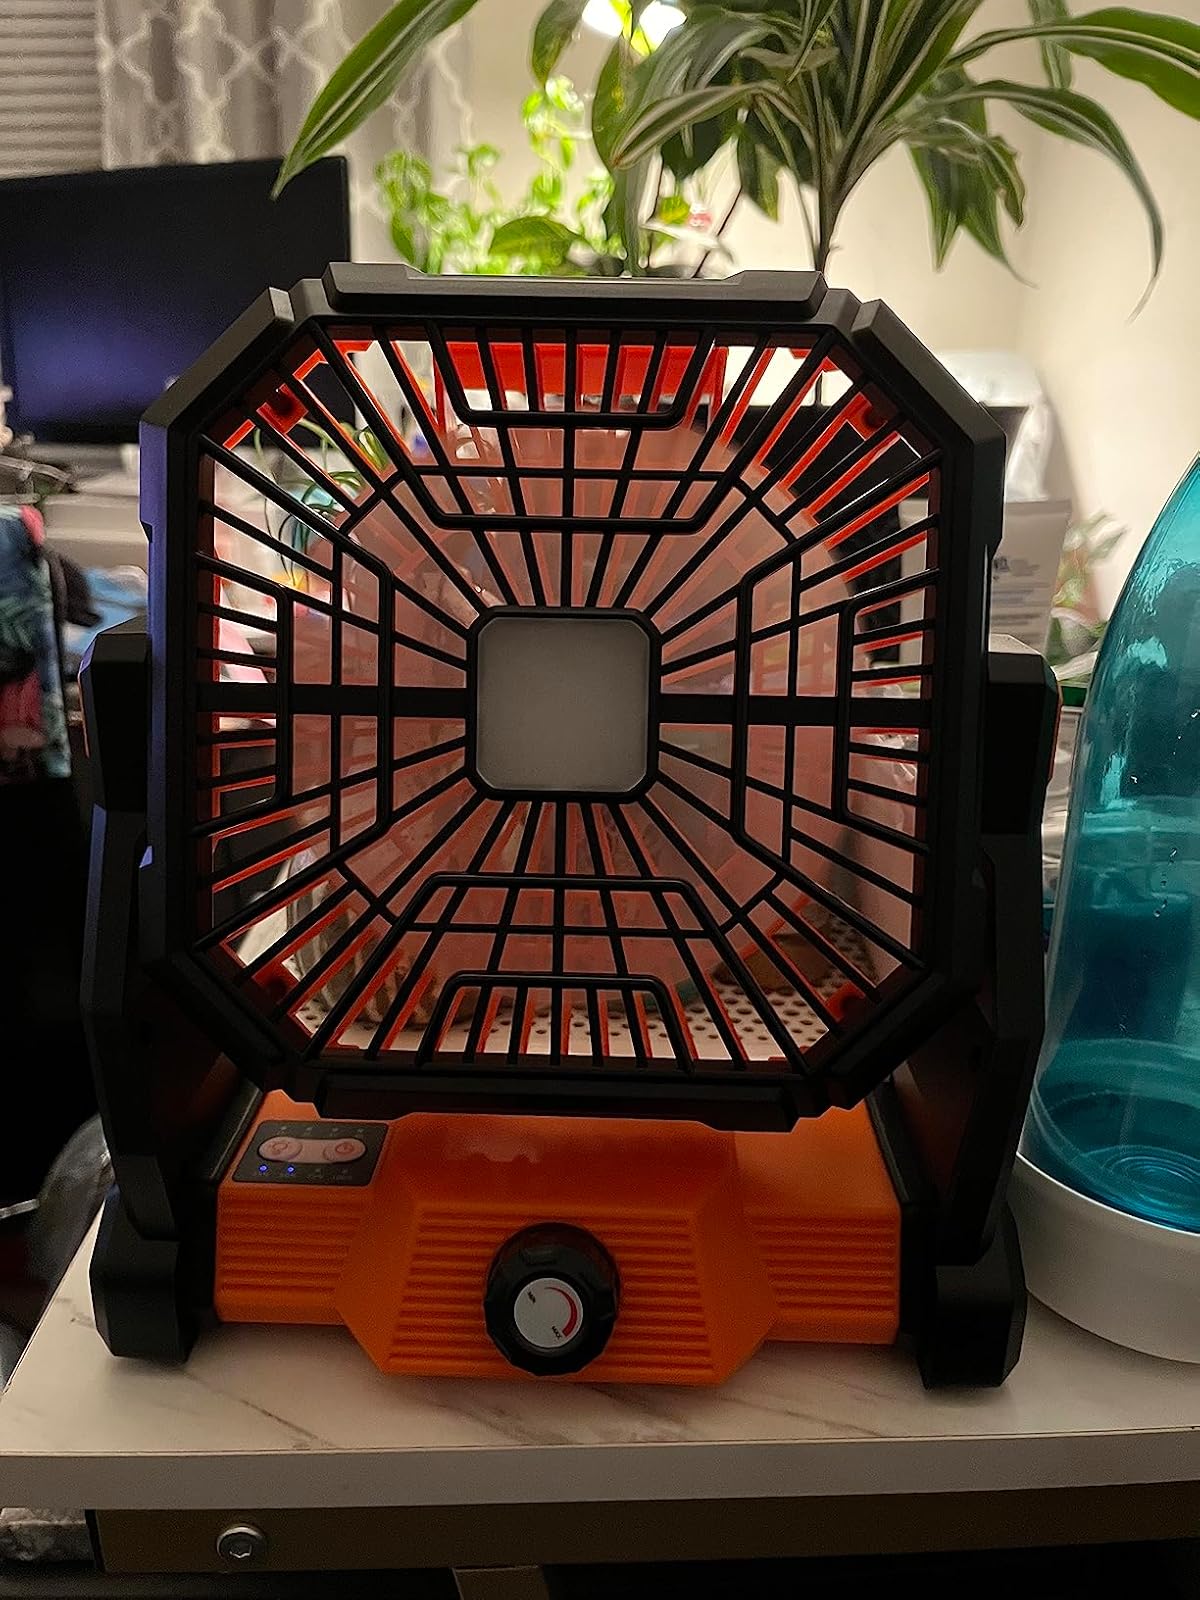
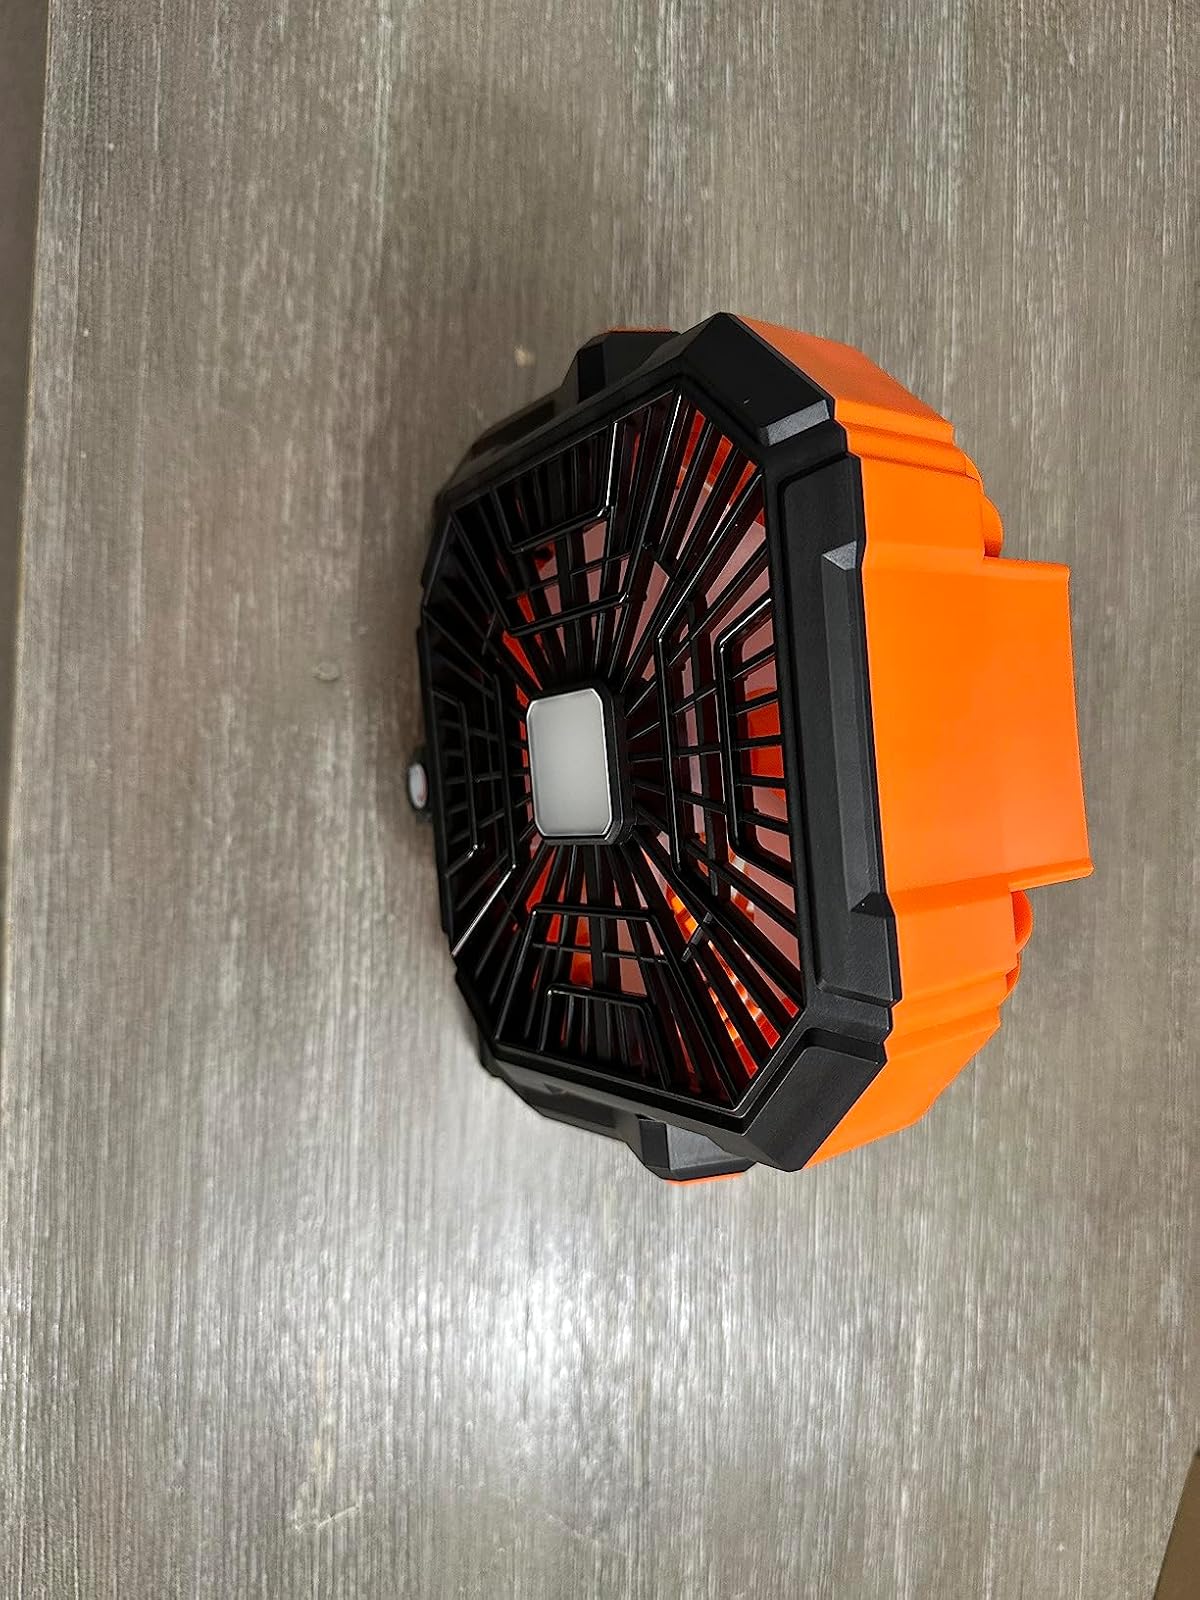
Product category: lantern
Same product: yes